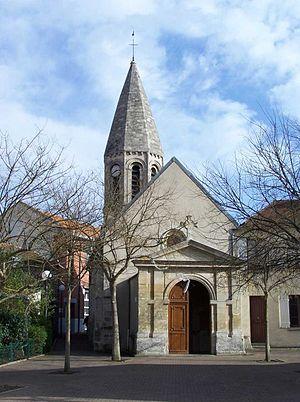
Église d'Achères (Yvelines, France)
Achères est une commune française du département des Yvelines, en Île-de-France. Elle est située à six kilomètres au nord-ouest de Saint-Germain-en-Laye et à quatre kilomètres au nord-est de Poissy.